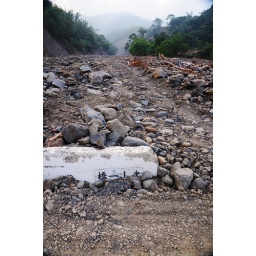
The bridge stood more than 6 meter above the river before Typhoon Morakot.